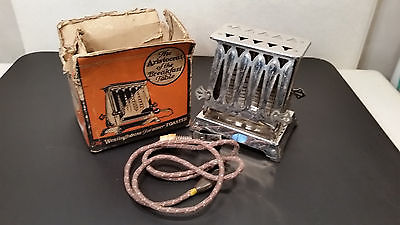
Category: toaster